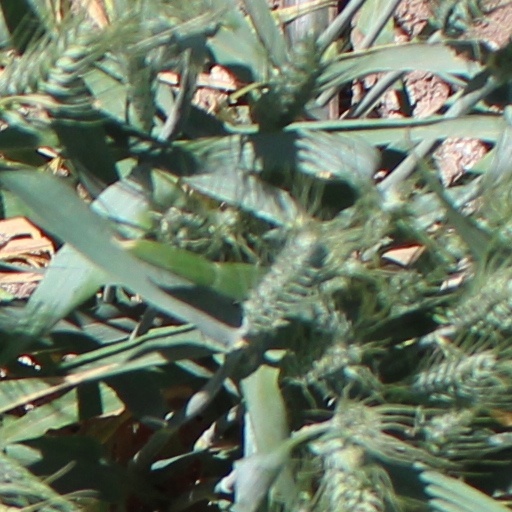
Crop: wheat